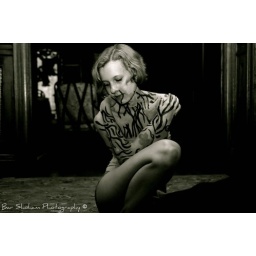
castle in the sky